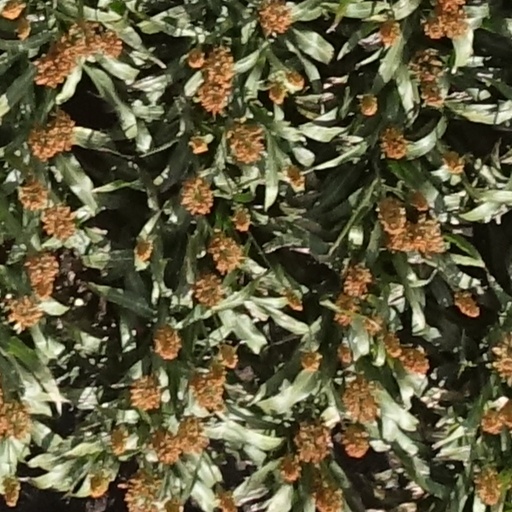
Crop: sorghum